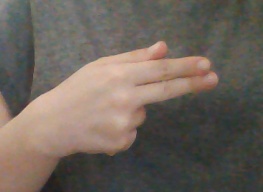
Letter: ghain